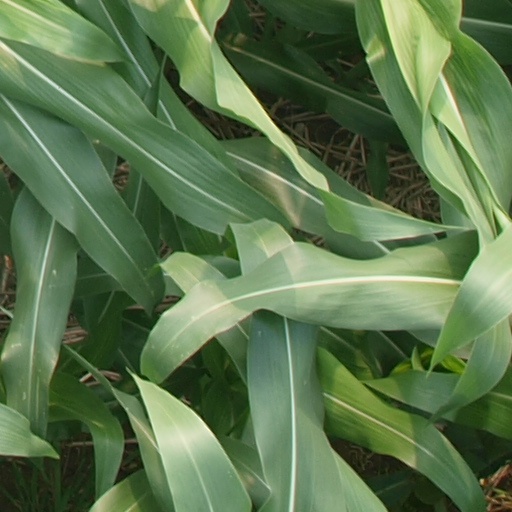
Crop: maize; corn